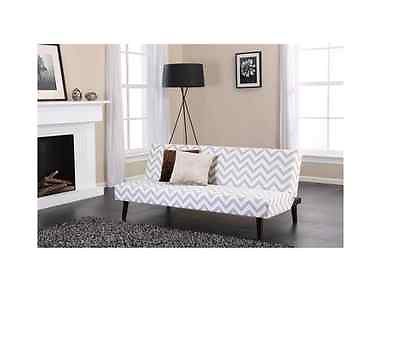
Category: sofa